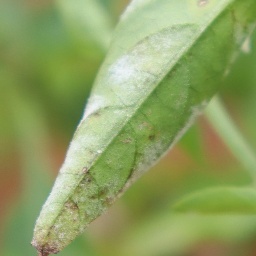
Label: powdery mildew